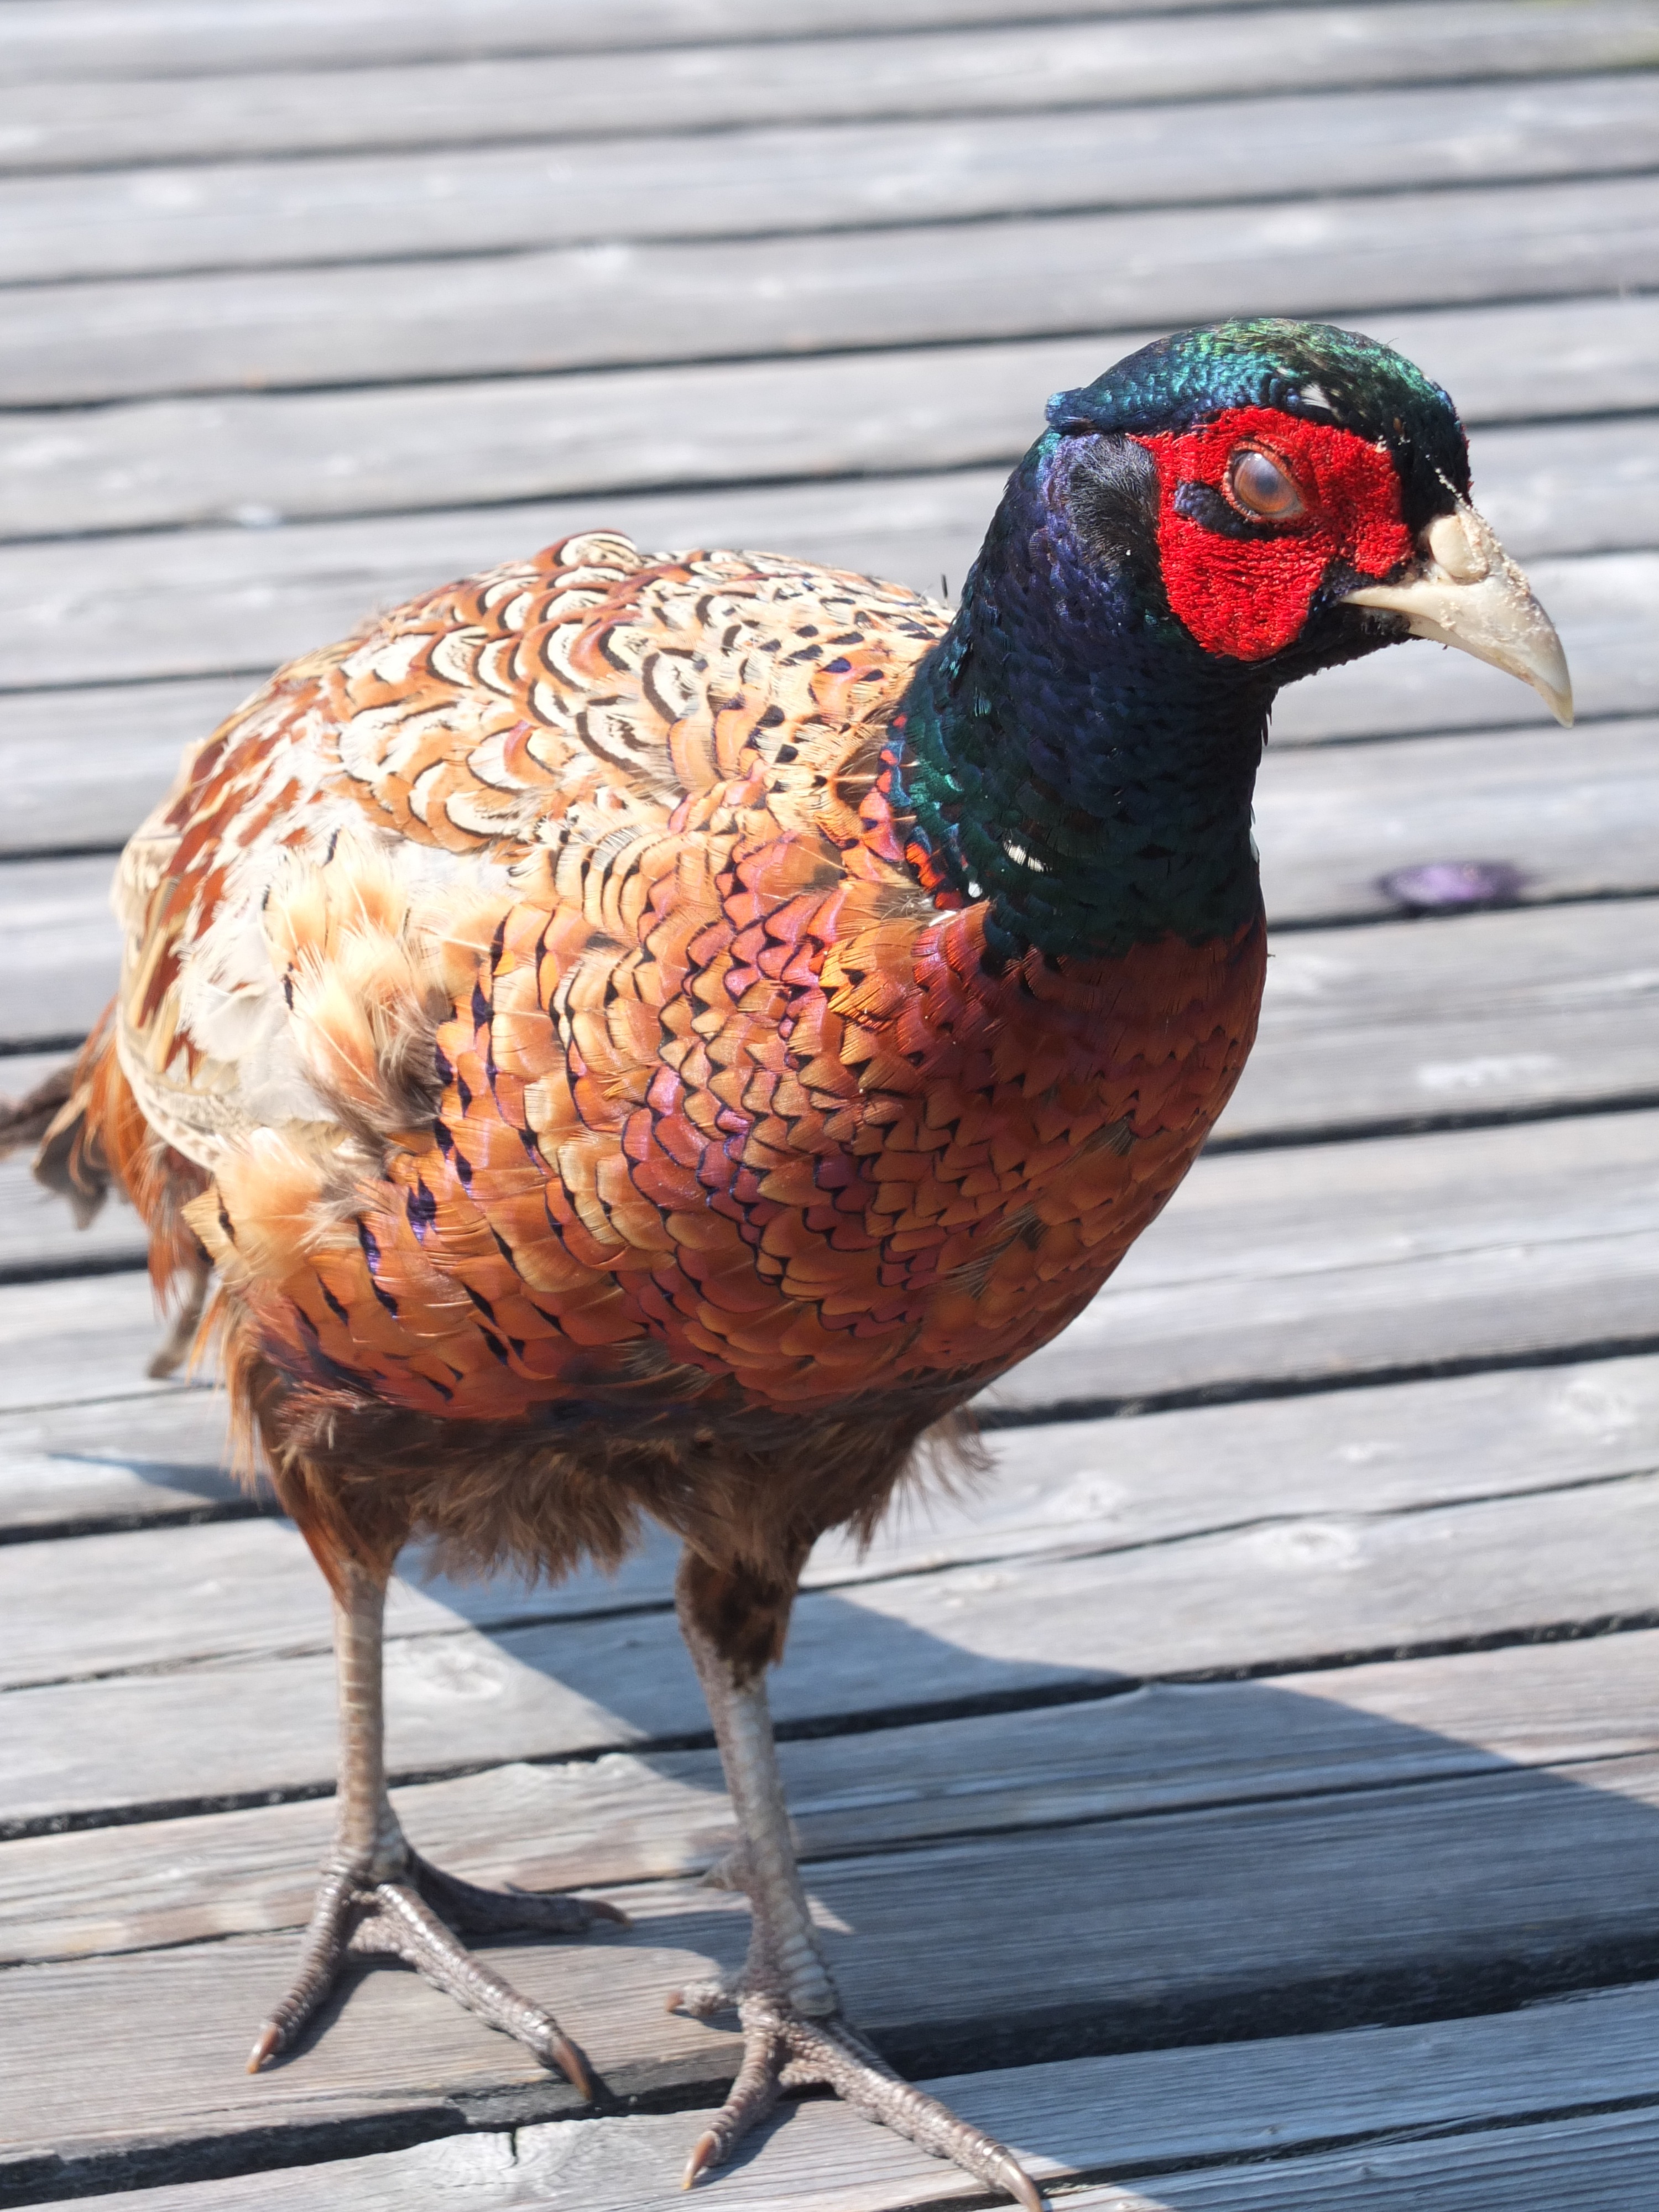
bird, animal, wildlife, wild, beak, colorful, close, fowl, fauna, plumage, pheasant, galliformes, vertebrate, hahn, males, phasianidae, amrum, wood planks, domesticated turkey